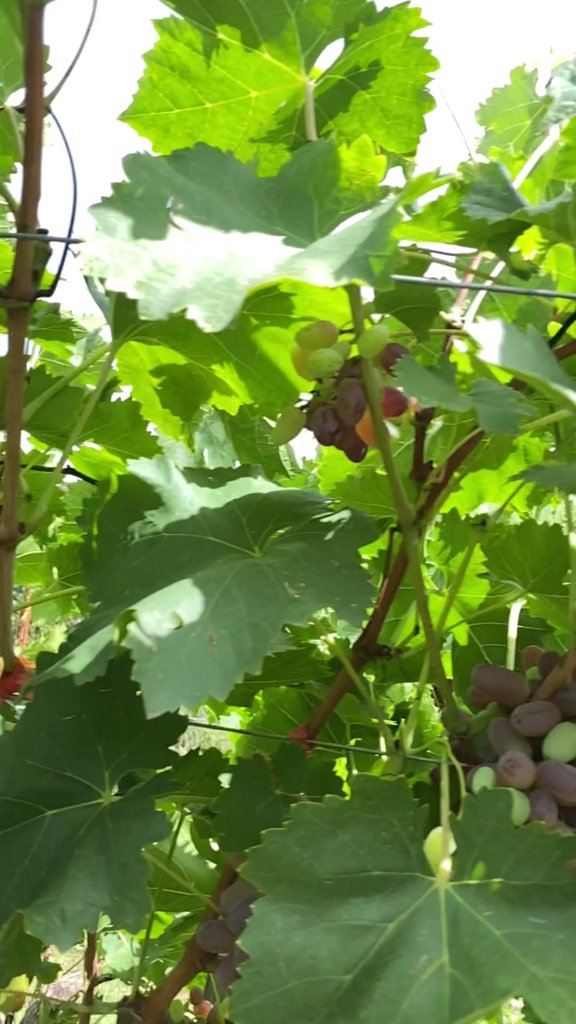
Berries visible: 37
Grape clusters: 3